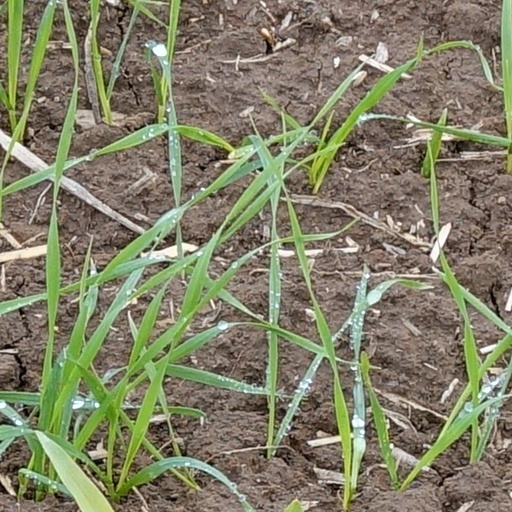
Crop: wheat